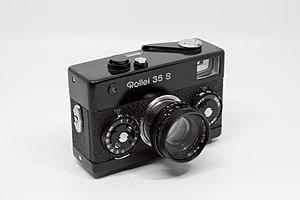
35mm camera Rollei 35 S rangefinder.